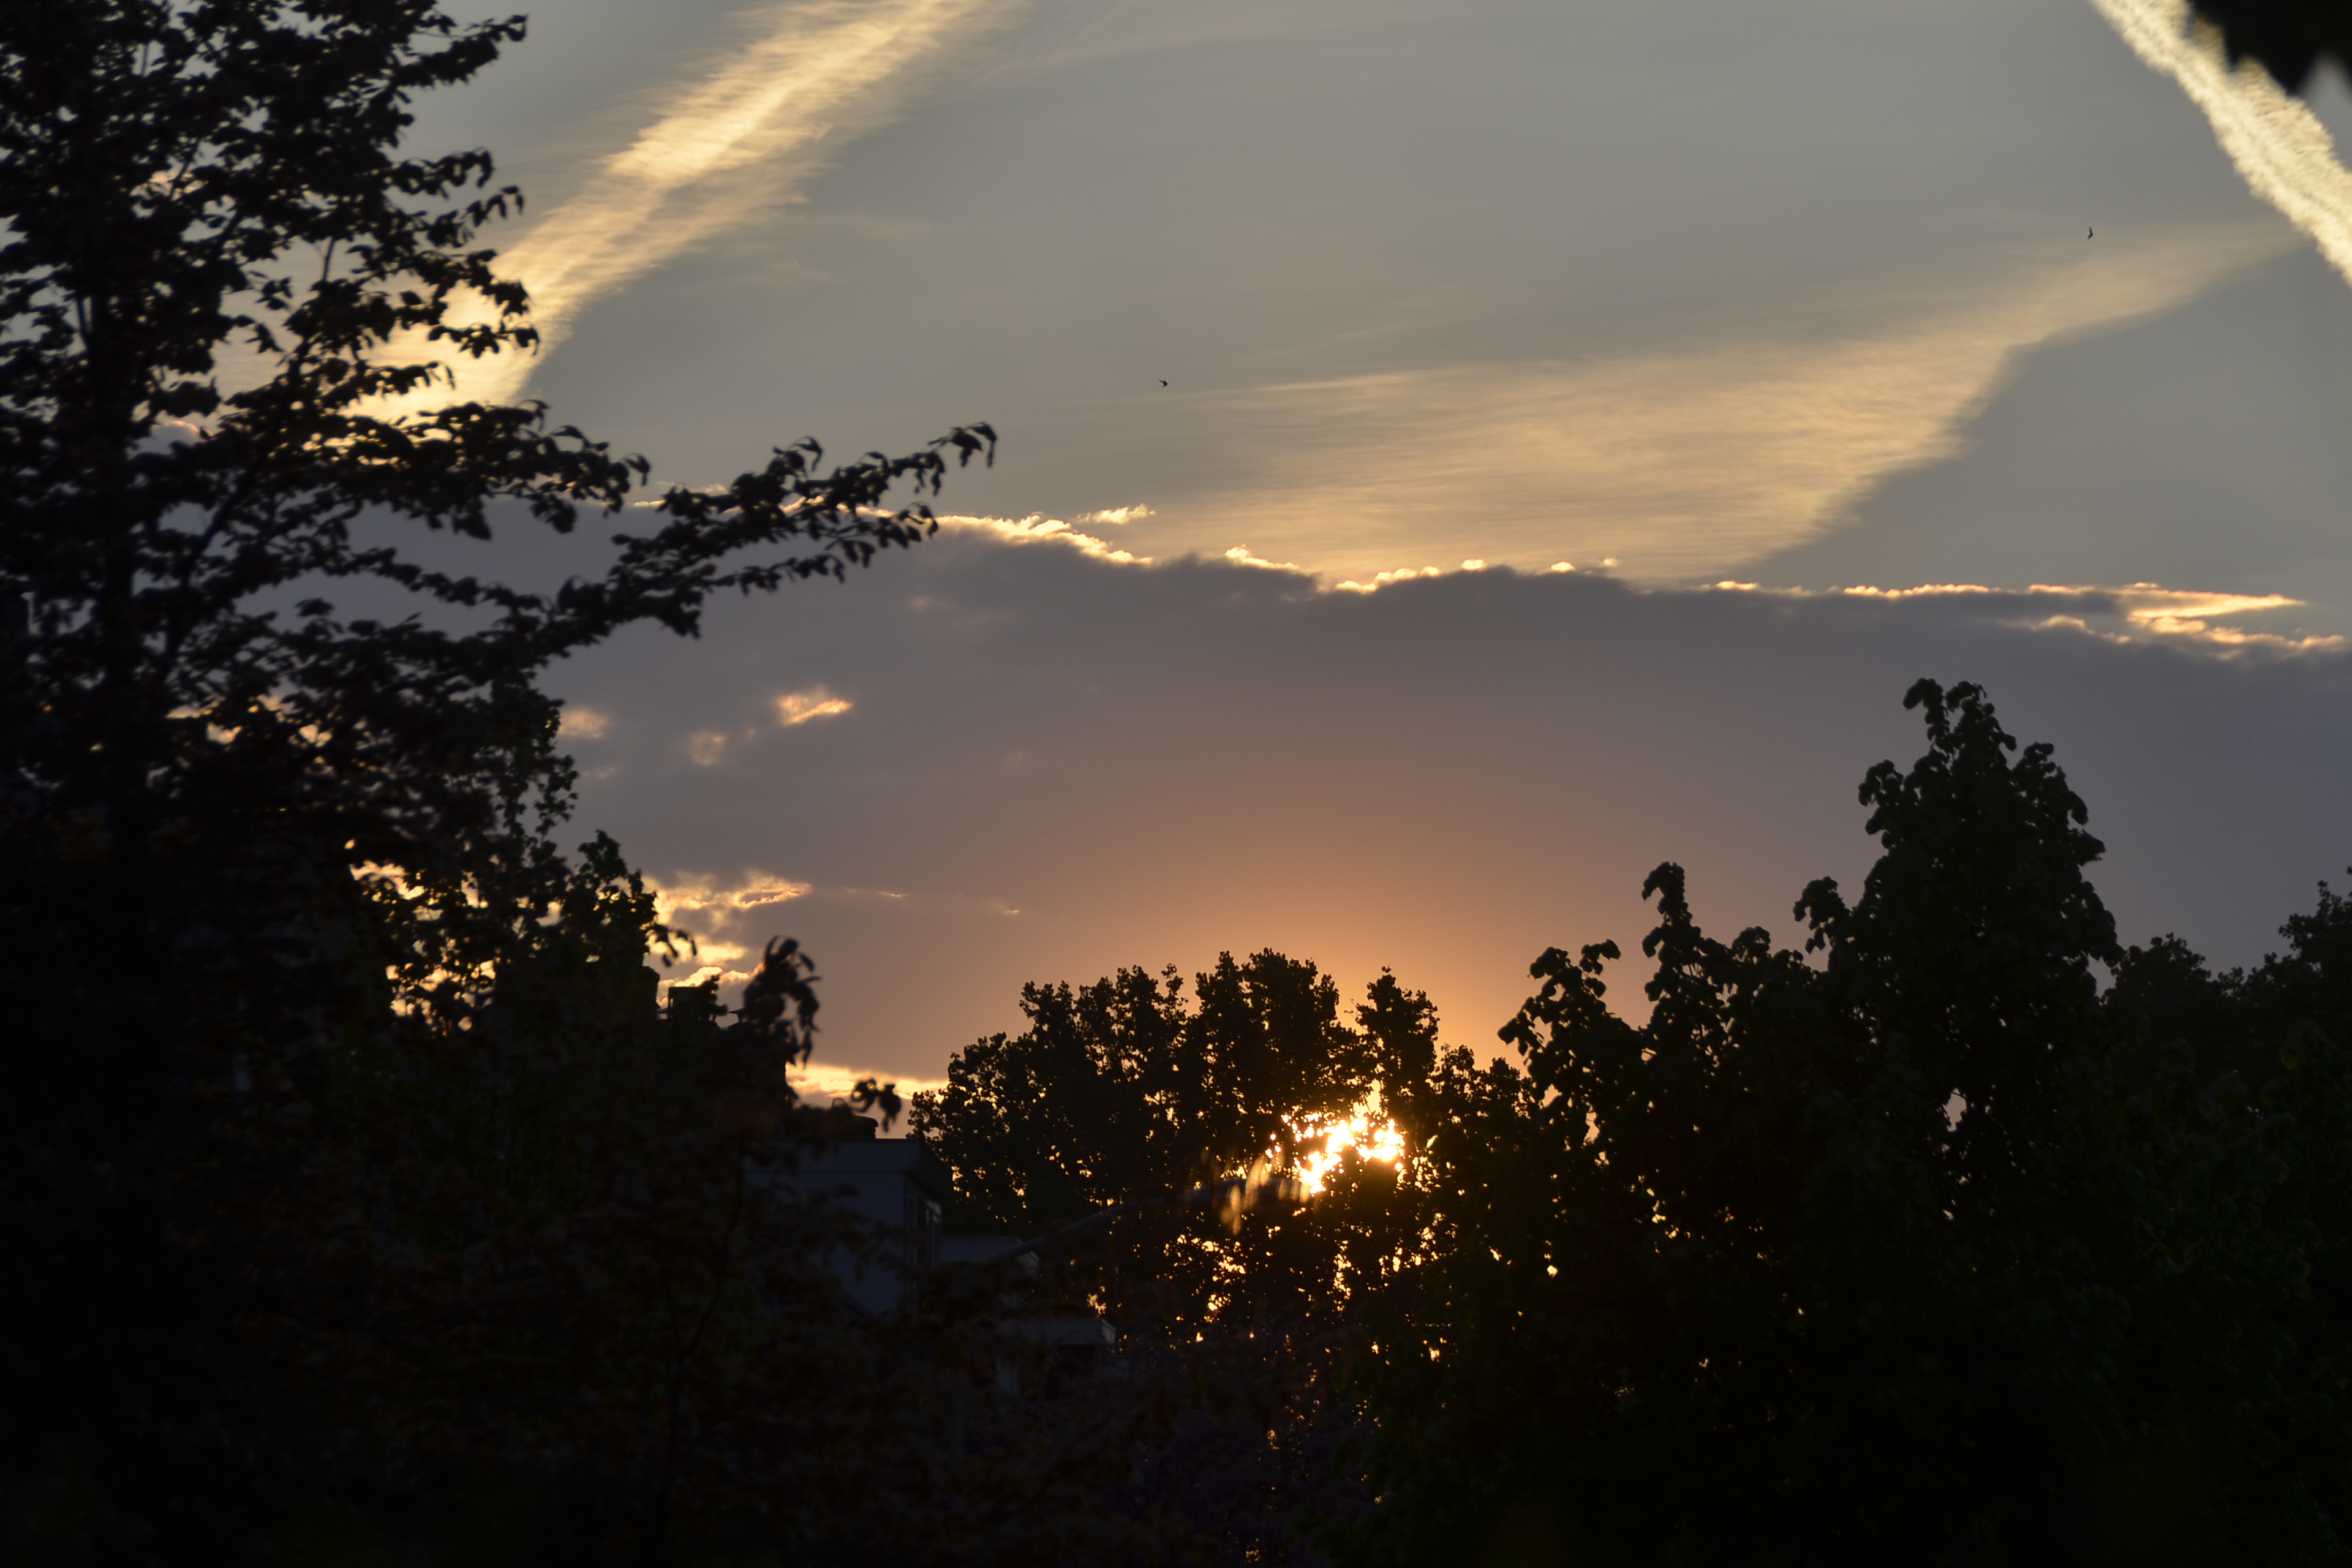
Avondzon, cloud, sky, atmosphere, daytime, plant, afterglow, light, leaf, natural environment, natural landscape, tree, branch, world, dusk, orange, sunlight, sunset, vegetation, sunrise, atmospheric phenomenon, cumulus, red sky at morning, water, astronomical object, twig, horizon, woody plant, landscape, heat, grass, Tints and shades, calm, forest, backlighting, sun, darkness, dawn, meteorological phenomenon, evening, wilderness, reflection, wildlife, celestial event, jungle, spring, event, reservoir, tropical and subtropical coniferous forests, night, temperate broadleaf and mixed forest, silhouette, rainforest